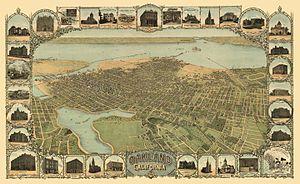
Oakland est une ville de la côte ouest des États-Unis située dans la baie de San Francisco, dans l'État de Californie. Au nord de la ville se trouve Berkeley, où siège l'université du même nom. À l'ouest, au-delà du pont Bay Bridge, se trouve San Francisco. Oakland est l'un des trois ports les plus importants de la côte ouest des États-Unis : son port s'est développé dans les années 1970 grâce à la conteneurisation des marchandises. En 1997, le port a ainsi reçu 20,5 millions de tonnes de marchandise.